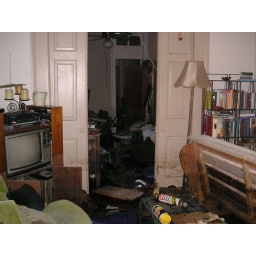
What you can't see in the picture is a wooden rocking chair that was in my bedroom when we evacuated.